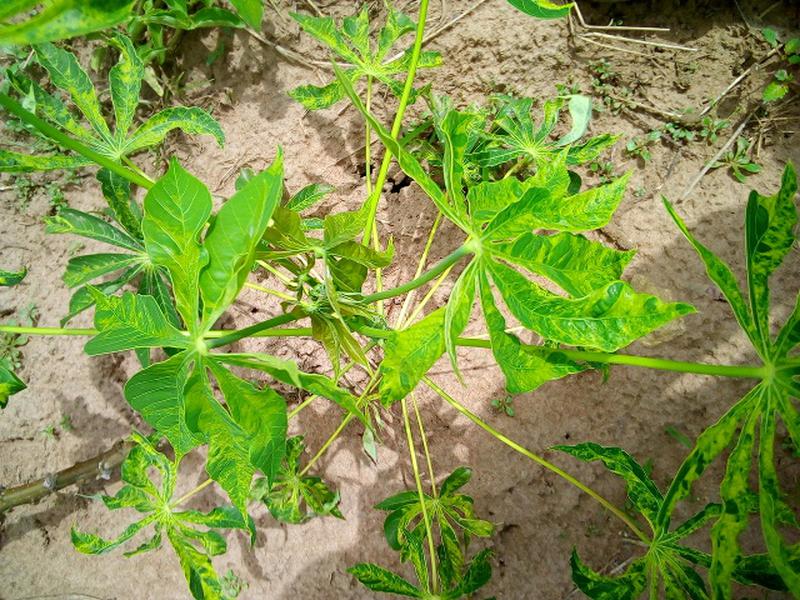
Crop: cassava
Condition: mosaic_disease